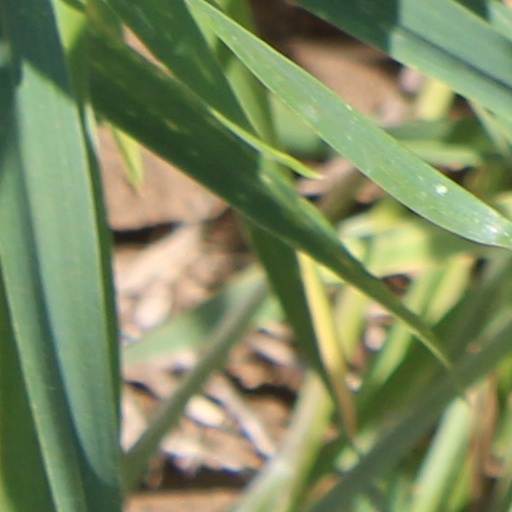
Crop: wheat